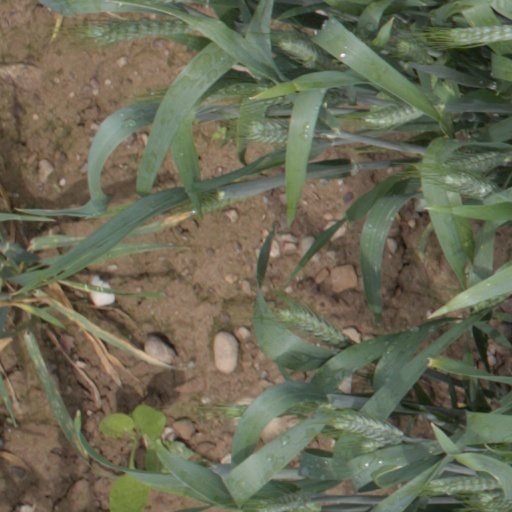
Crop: wheat